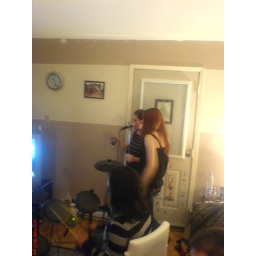
lol charmaine is drunk and singing slurred rock band with a wine glass in her hand O_O